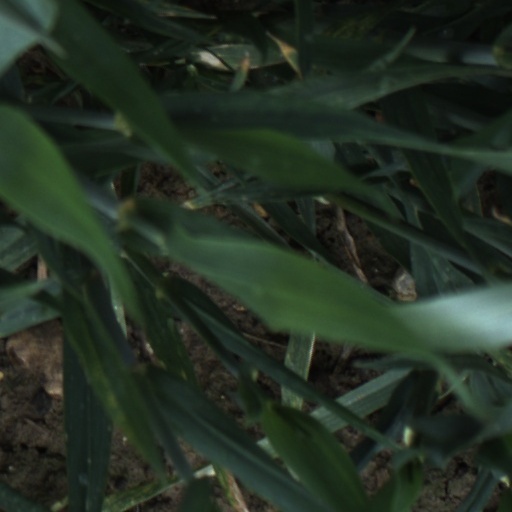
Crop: wheat